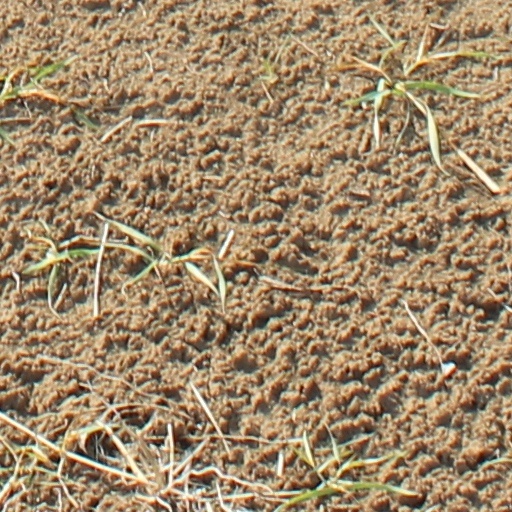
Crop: wheat